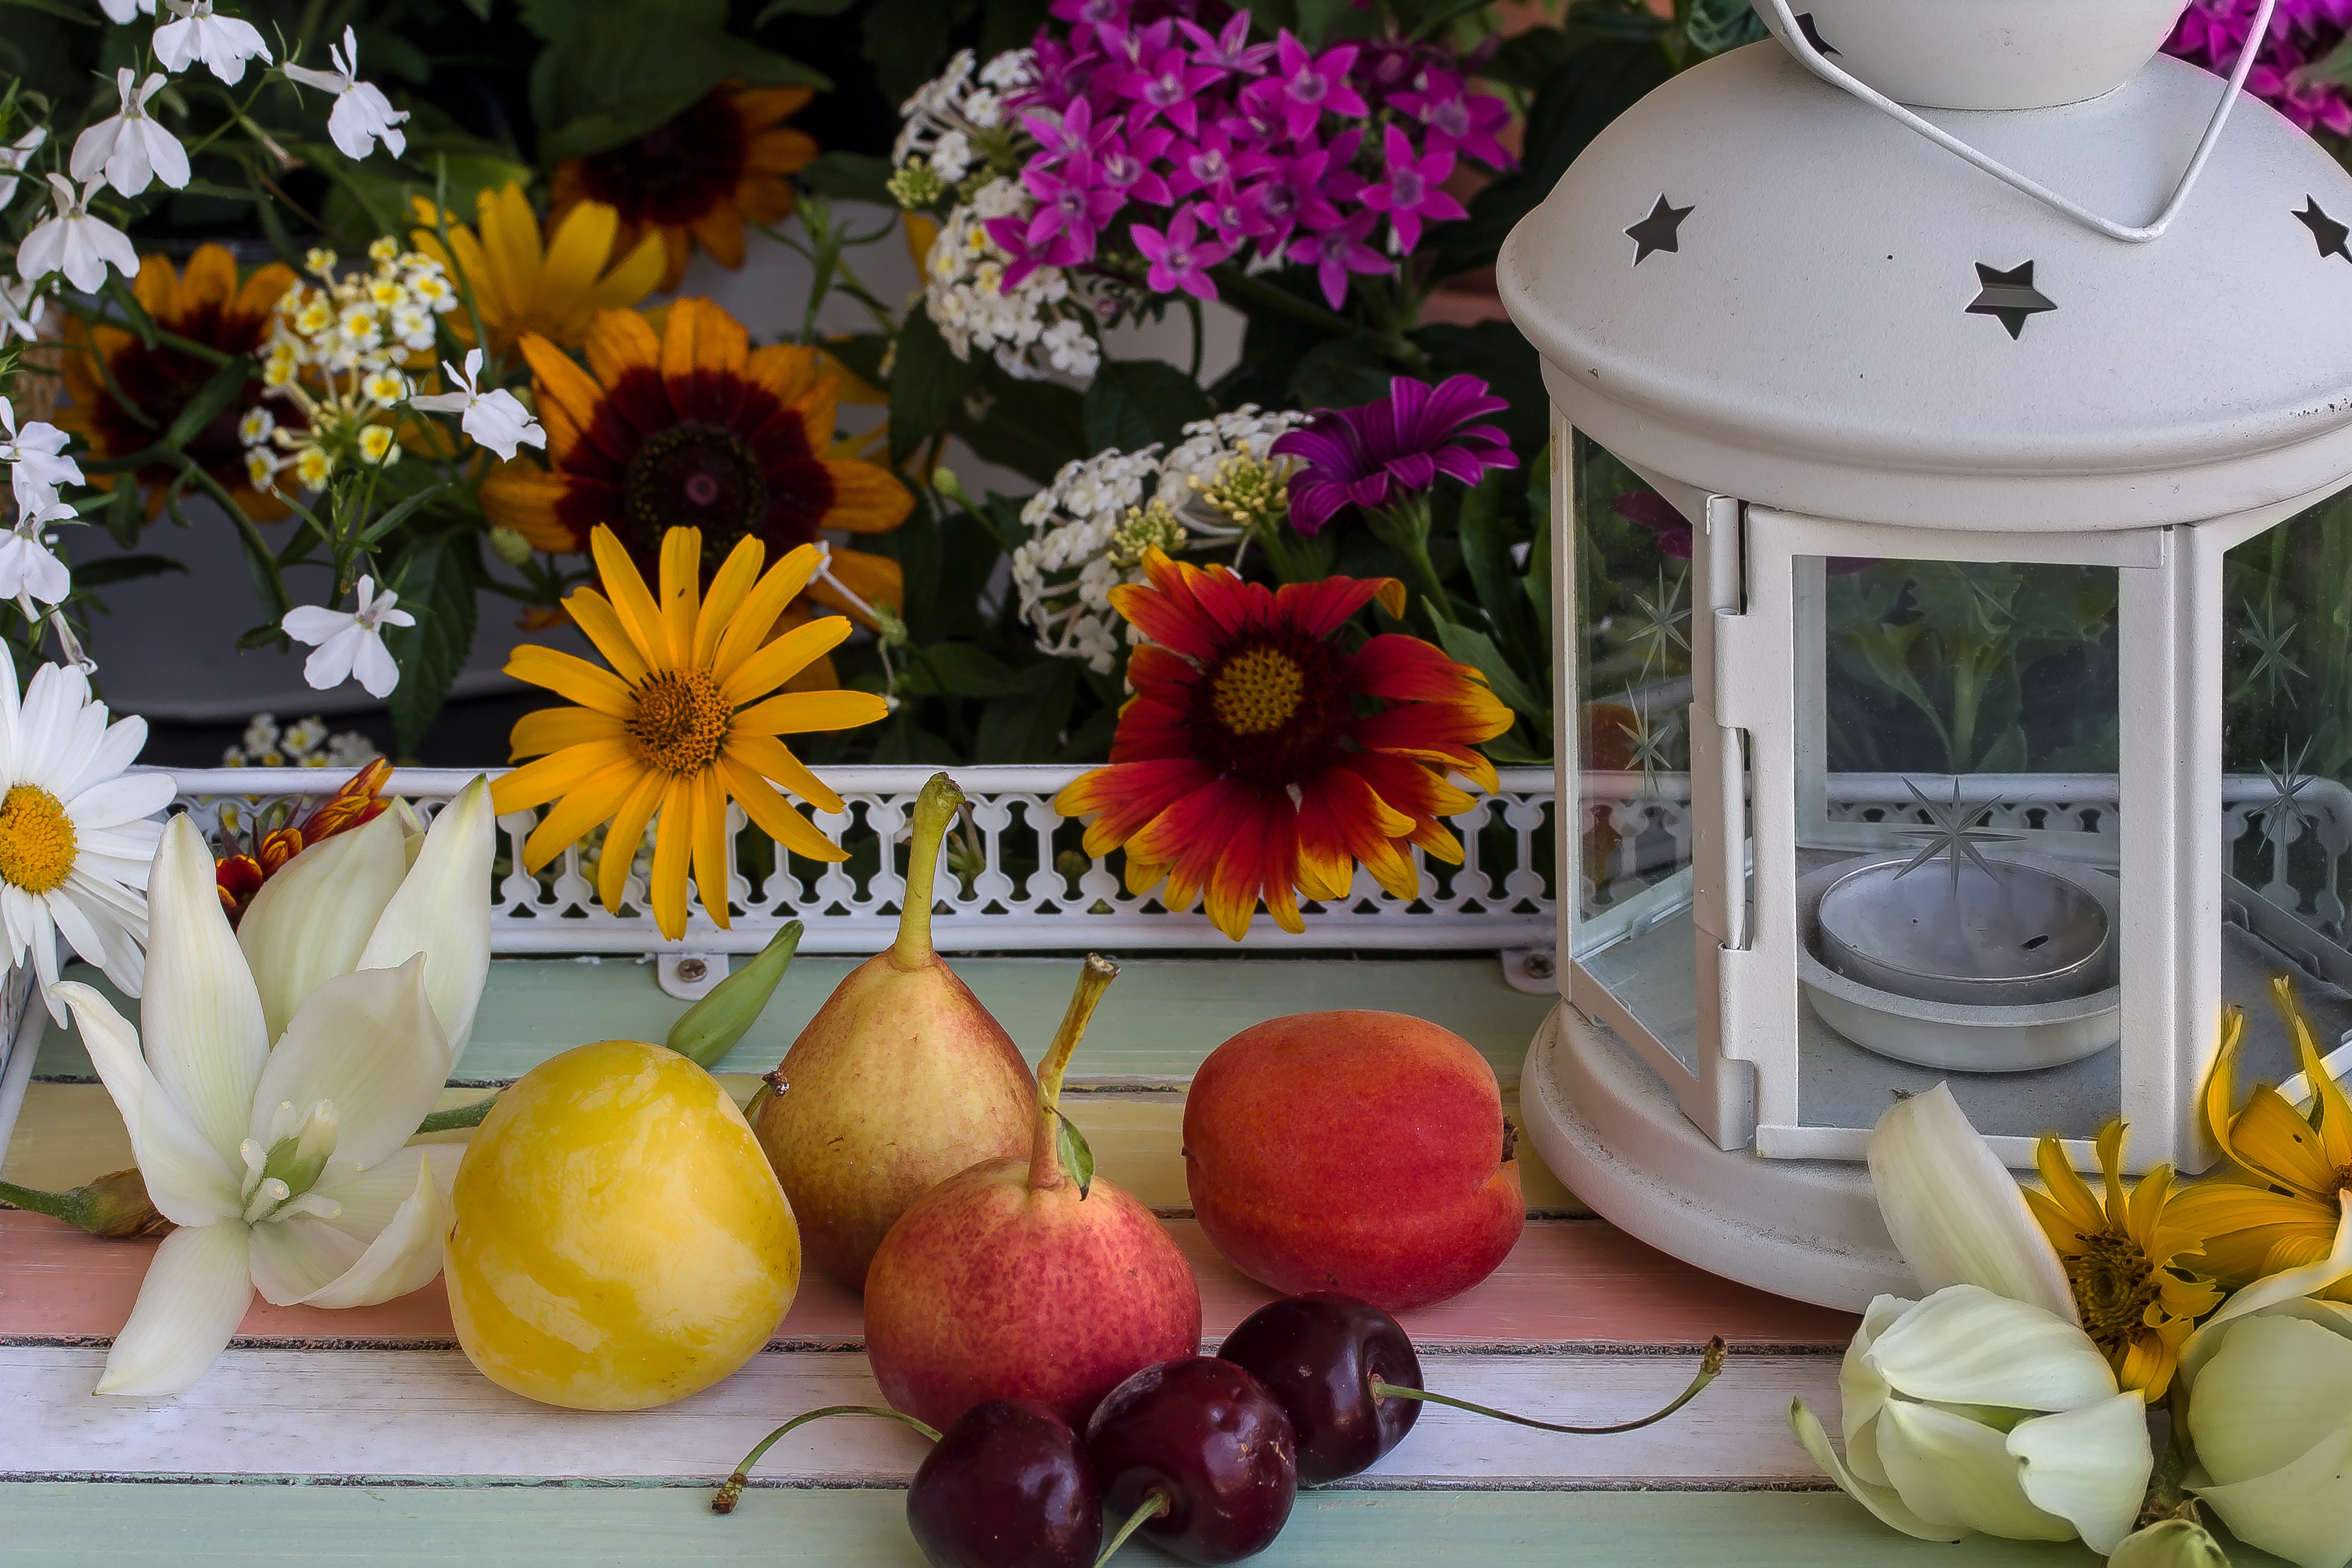
fruit, flower, food, produce, lamp, still life, wild flower, painting, deco, flowers, pears, floristry, cherries, floral design, flower arranging